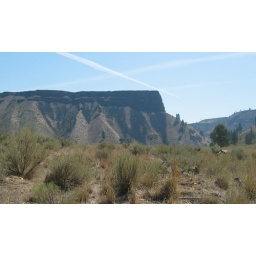
rocks above neal bridge